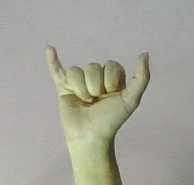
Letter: ya